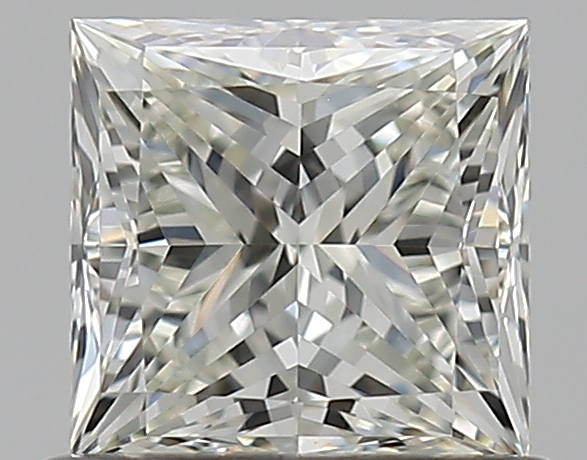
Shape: princess
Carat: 0.7
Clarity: VVS2
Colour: J
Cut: EX
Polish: EX
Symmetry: VG
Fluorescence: N
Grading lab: GIA
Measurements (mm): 4.81 x 4.68 x 3.44